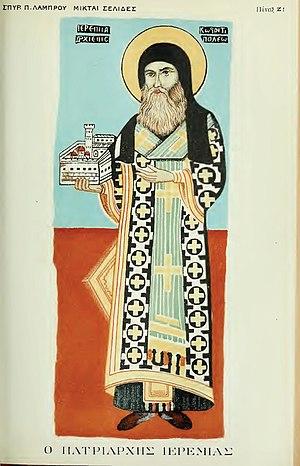
Jérémie Iᵉʳ de Constantinople fut patriarche de Constantinople de 1522 à sa mort en 1545.